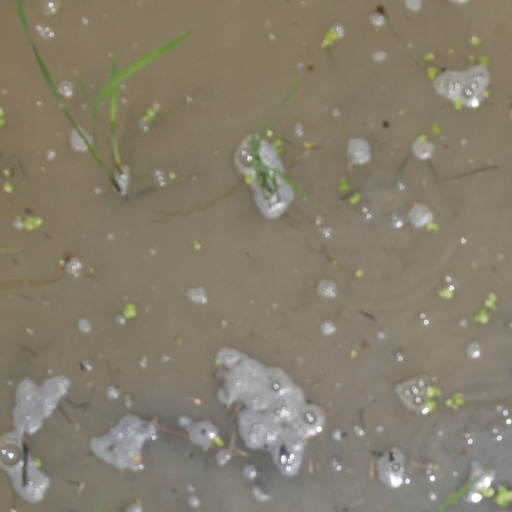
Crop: rice